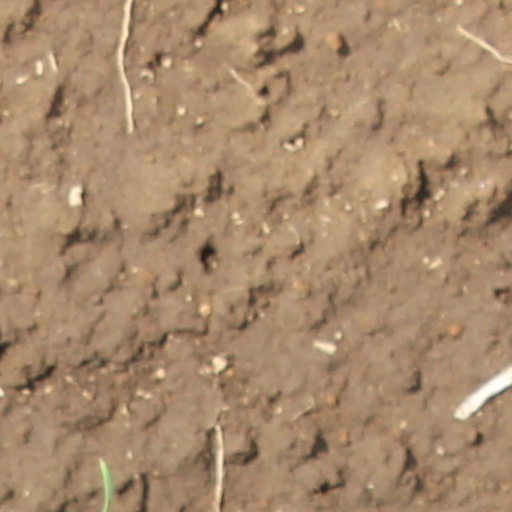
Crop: wheat